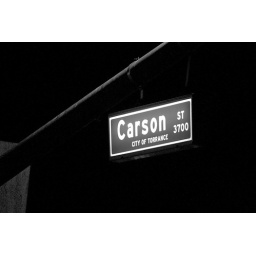
A street sign in Torrence, CA (southeastern L.A.). 333/365